Stephen Tobolowsky

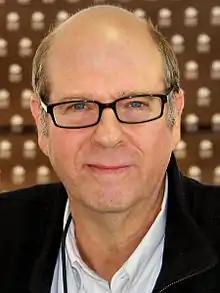
Tobolowsky at the 2012 Texas Book Festival

Stephen Harold Tobolowsky (born May 30, 1951) is an American character actor and writer. He is known for film roles such as insurance agent Ned Ryerson in "Groundhog Day" and amnesiac Sammy Jankis in "Memento", as well as such television characters as Commissioner Hugo Jarry in "Deadwood", Bob Bishop in "Heroes", Sandy Ryerson in "Glee", Stu Beggs in "Californication" and "White Famous", "Action" Jack Barker in "Silicon Valley", Dr. Leslie Berkowitz in "One Day at a Time", Principal Earl Ball in "The Goldbergs", and Dr. Schulman in "The Mindy Project".